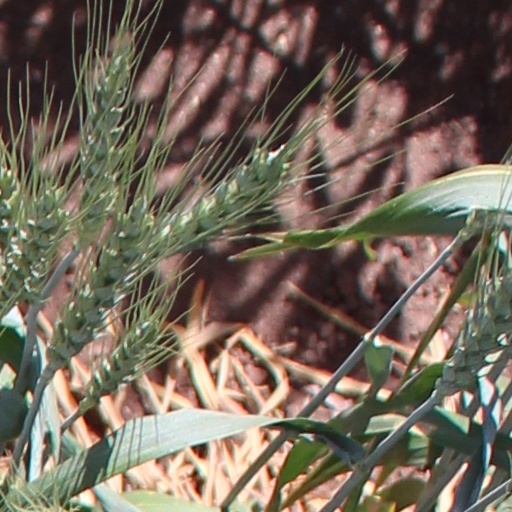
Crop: wheat